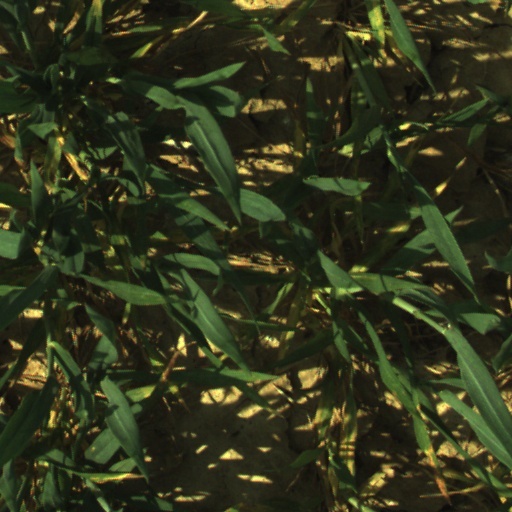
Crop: wheat